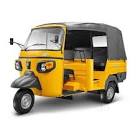
Vehicle type: Auto Rickshaws